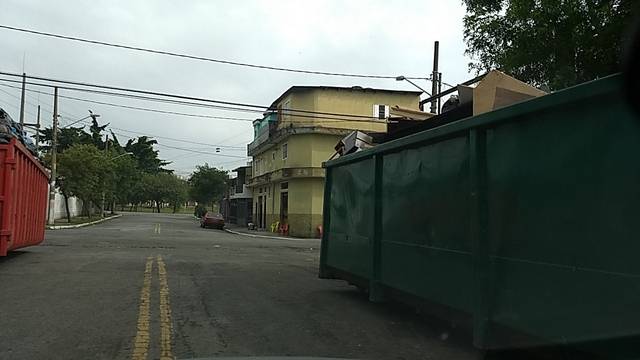
Region: Brazil
Coordinates: -23.499, -46.57